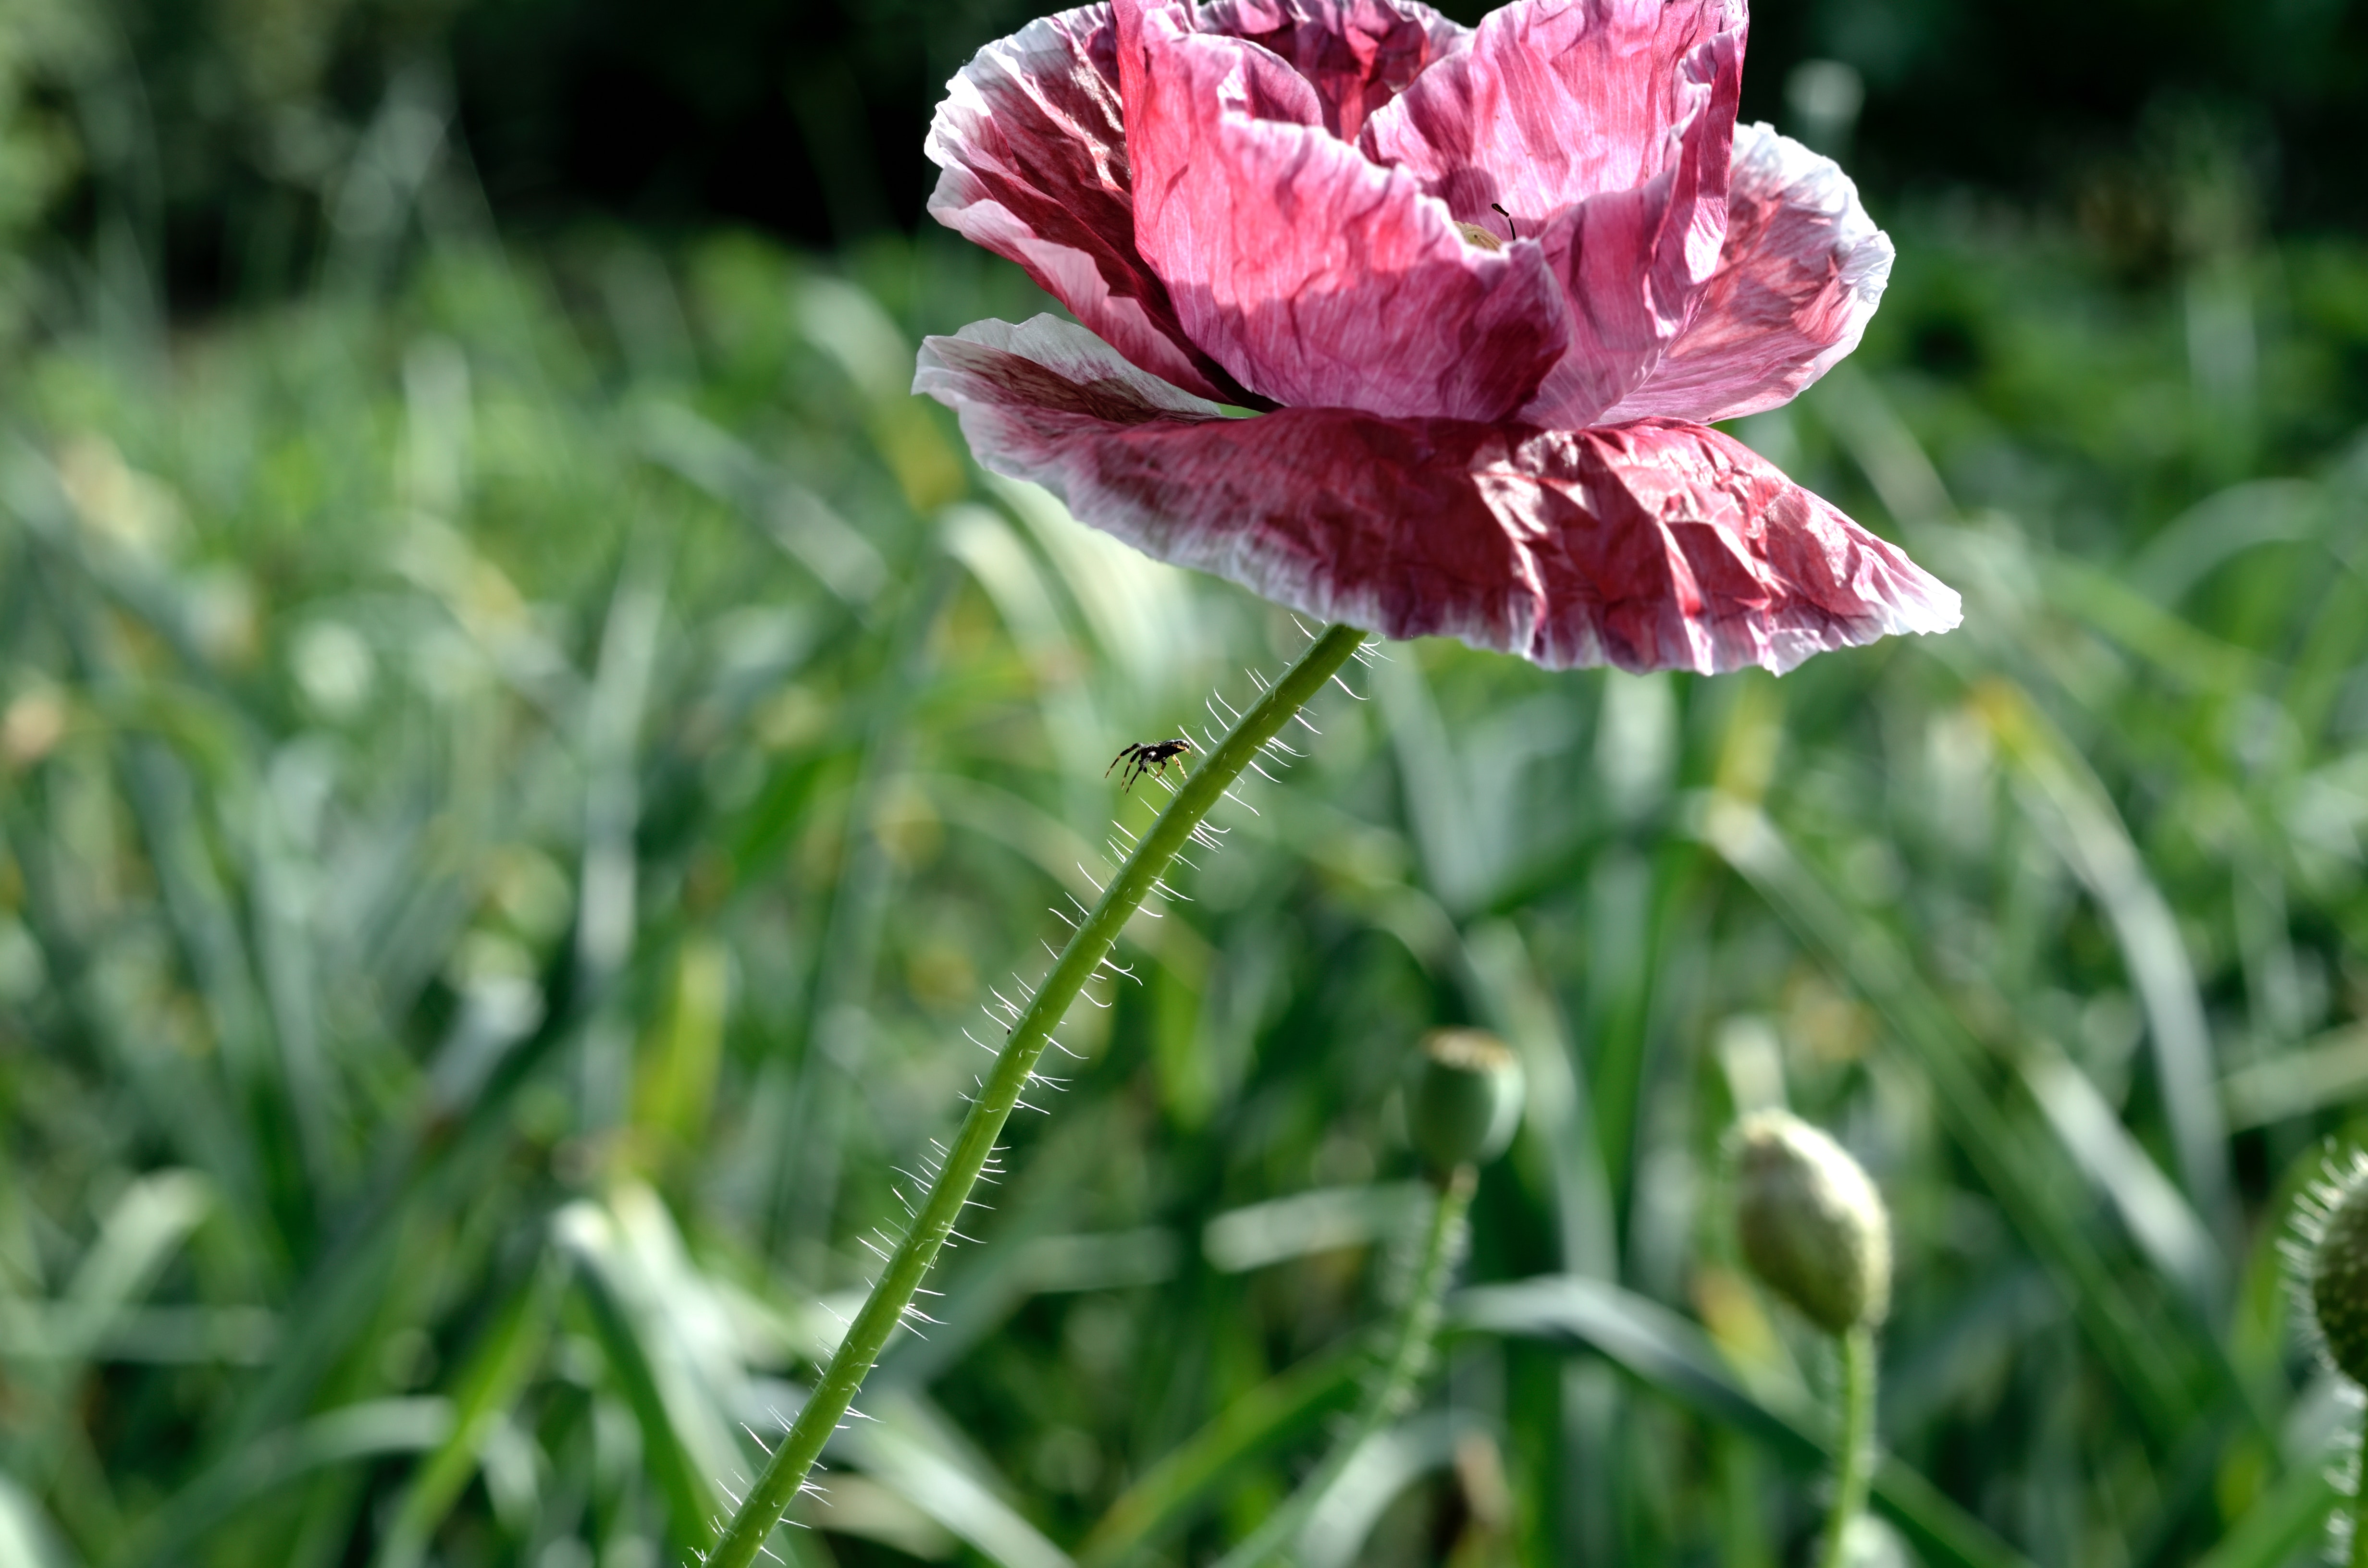
flower, flowering plant, petal, plant, pink, botany, grass, wildflower, pink family, oriental poppy, annual plant, poppy family, carnation, plant stem, dianthus, perennial plant